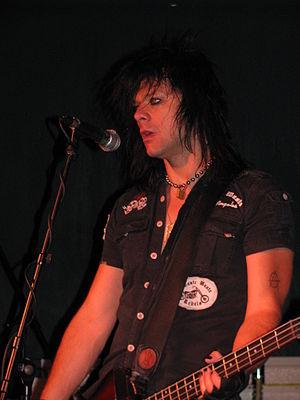
L.A. Guns est un groupe de rock et heavy metal américain, originaire de Los Angeles, en Californie. Plusieurs membres du groupe Guns N' Roses ont fait partie de L.A. Guns. La première incarnation du groupe comprend Tracii Guns en 1983 qui fusionnera avec Hollywood Rose pour former Guns N' Roses en 1984. En 1985, le groupe est reformé par Guns et le chanteur Paul Black, qui recruteront Mick Cripps et Nickey Alexander. Black sera ensuite remplacé par le chanteur du groupe Girl, Phil Lewis.